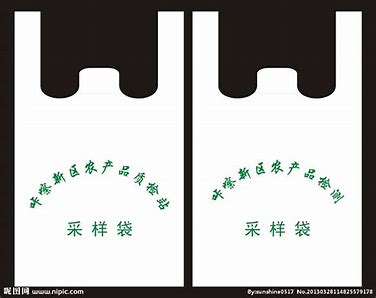
Label: plastic